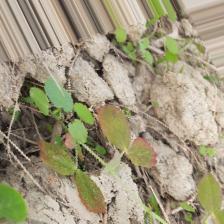
Label: Lentil Rust